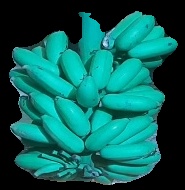
Variety: elakki-bale
Grade: grade2